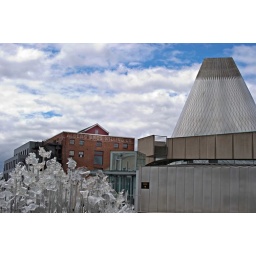
The Museum of Glass with its glass fountain - old mill building in the background.